Wally Byam

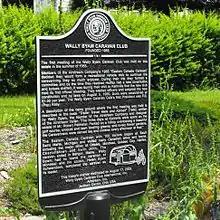

In 1955, Wally travelled to Europe with his wife Stella, in a one-of-a-kind Airstream Bubble to scout the 1956 caravan. Then in 1956, he travelled to Europe in a white 26' trailer towed by a Cadillac. Byam's globetrotting adventures were the inspiration for the formation of the nonprofit club, Wally Byam Caravan Club International, to promote the use of Airstreams to travel as much as possible. Founded in Kentville, Nova Scotia, Canada, in 1955, the club is still in existence today, with more than 6,000 member families. In 2007, the club held more than 1400 rallies and caravans.